Simone Stortoni

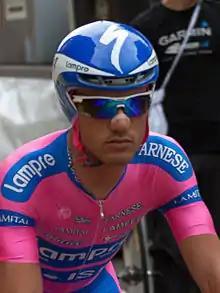
Stortoni at the 2012 Critérium du Dauphiné

Simone Stortoni (born 7 July 1985) is an Italian former professional road bicycle racer, who rode professionally between 2009 and 2015 for the , , and teams.